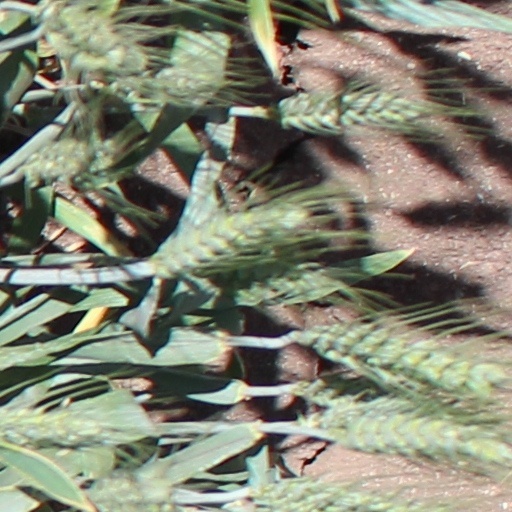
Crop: wheat